History of Manchester Metrolink

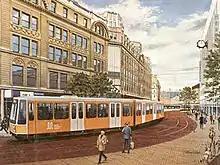
An early artist's impression of the proposed tram system in Market Street in 1984

Manchester's mainline railway network historically suffered from poor north–south connections. The development of the railway network around Manchester in the 19th and 20th centuries had resulted in the location of major railway termini around the periphery of Manchester city centre. The main stations of Manchester Victoria in the north and Manchester London Road (now Manchester Piccadilly) in the south were built in the 1840s, followed by in 1880, all by rival companies using cheaper land on the fringes of the city centre. Unlike central London, which had linked its stations with the London Underground, the stations were not connected, and as a result, a large area of Manchester's central business district was not served by rail transport.